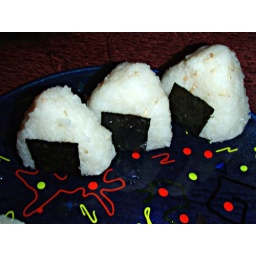
Handmade fused glass plate by me and Ryan!!!